Pulpotomy

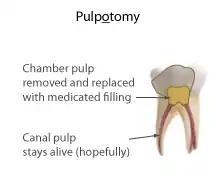
Diagram of pulpotomy

There is another term also related to vital pulp therapy, "apexogenesis".